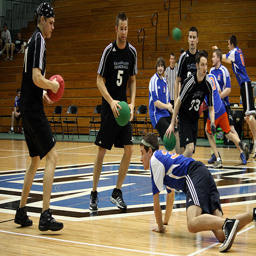
A group of young men playing competitive dodge ball.
Several guys are playing a game in a gym.
A group of young people playing a game of basketball.
A group of guys playing on a court with some balls.
Several men are holding balls and playing a game.